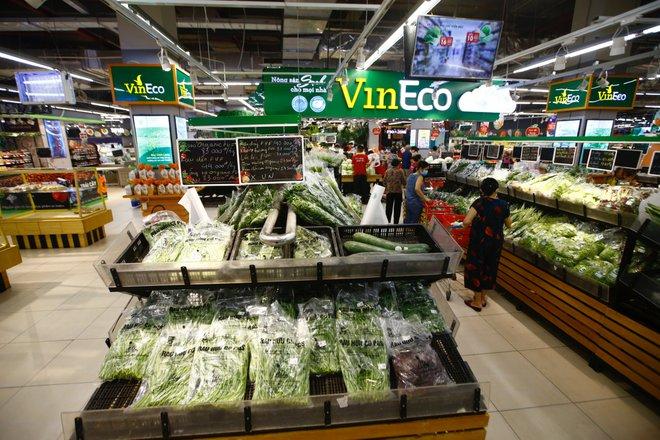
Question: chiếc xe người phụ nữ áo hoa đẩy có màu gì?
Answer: chiếc xe đẩy có màu đỏ